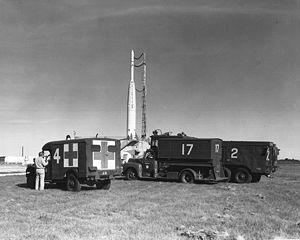
La base de lancement de Cap Canaveral, est la principale base de lancement de lanceurs américains. Cet établissement de l'United States Air Force est situé sur le cap Canaveral, dans l'état de Floride, face à l'océan Atlantique. Elle est créée en 1950 pour réaliser les essais de fusée à longue portée en toute sécurité. Par la suite, il est utilisé pour tester des missiles balistiques et des missiles de croisière.